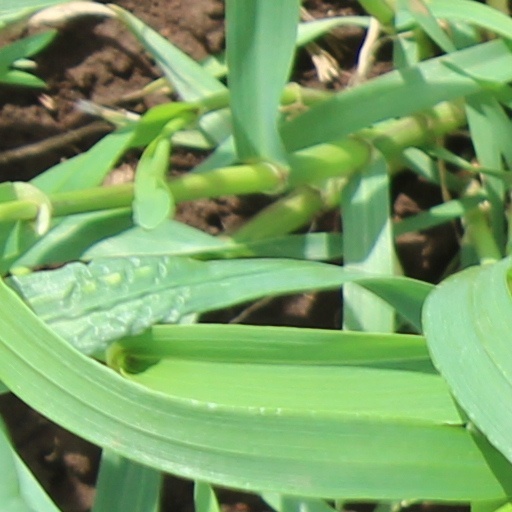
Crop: wheat